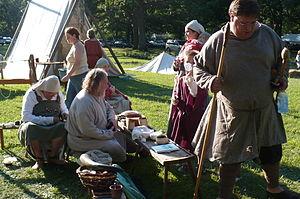
Regia Anglorum est une association à but non lucratif de reconstitution historique britannique qui s'intéresse à l'histoire de l'Angleterre entre 950 et 1066. Elle se présente comme l'une des plus grandes associations de reconstitution historique du Haut Moyen Âge, avec 41 groupes locaux au Royaume-Uni et en Amérique du Nord.